Morecambe

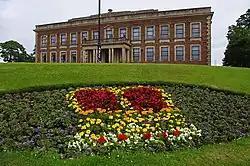
Morecambe Town Hall, completed in 1932

The town is in the Morecambe and Lunesdale parliamentary constituency; the Member of parliament following the 2024 general election is Lizzi Collinge